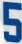
Number: 5